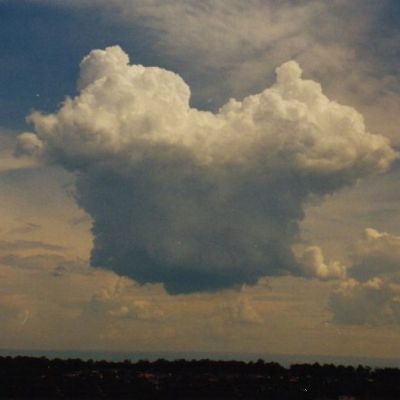
Cloud type: Cumulus (Cu)